Guinea pig

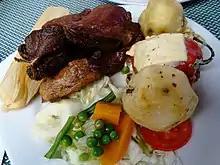
A Peruvian dish made with "cuy"

Foreign bodies, especially tiny pieces of hay or straw, can become lodged in the eyes of guinea pigs, resulting in excessive blinking, tearing, and, in some cases, an opaque film over the eye due to corneal ulcer. Hay or straw dust can also cause sneezing. While it is normal for guinea pigs to sneeze periodically, frequent sneezing may be a symptom of pneumonia, especially in response to atmospheric changes. Pneumonia may also be accompanied by torticollis and can be fatal.